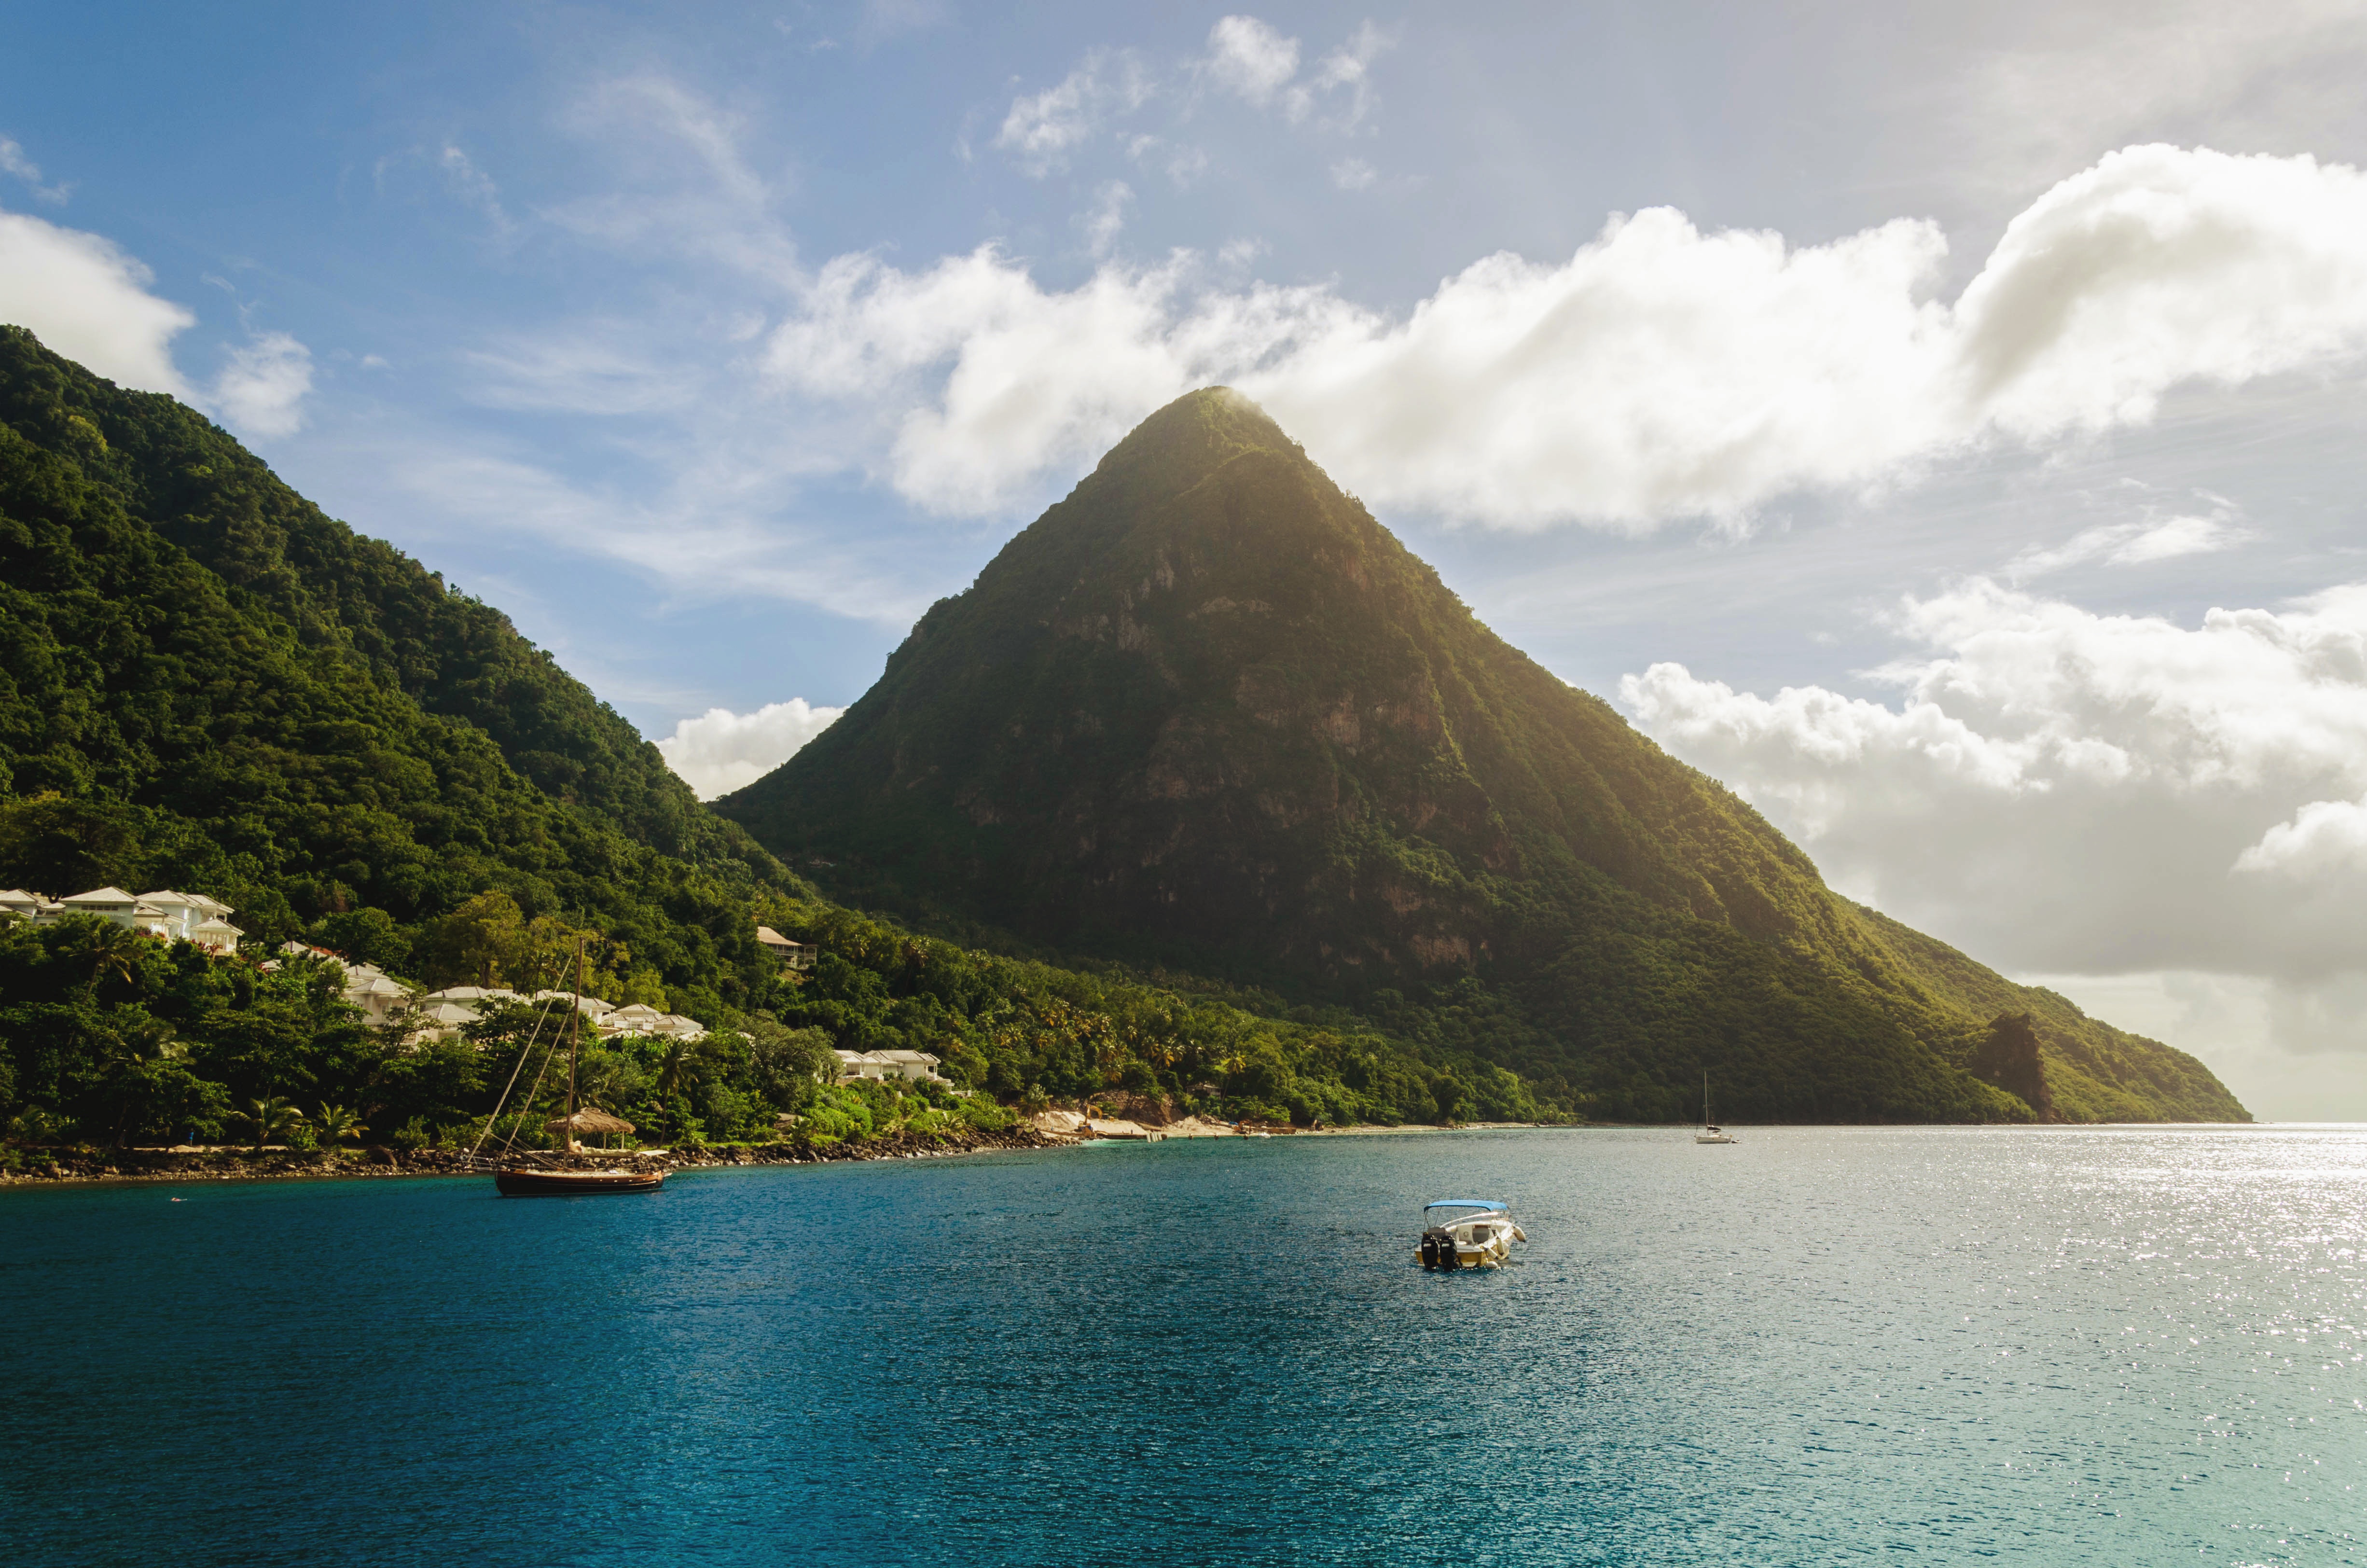
sea, coast, nature, ocean, mountain, cloud, boat, lake, mountain range, bay, fjord, reservoir, highland, alps, loch, landform, geographical feature, mountainous landforms, glacial landform